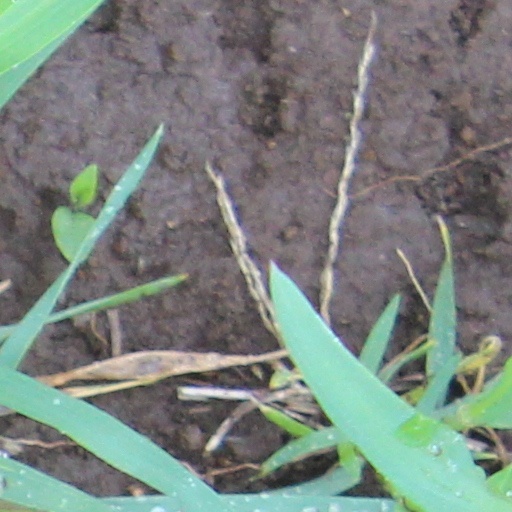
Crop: wheat